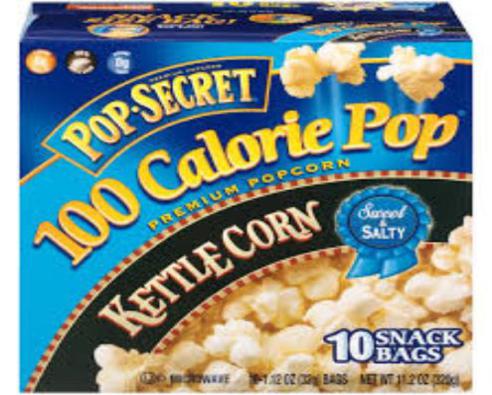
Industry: Food